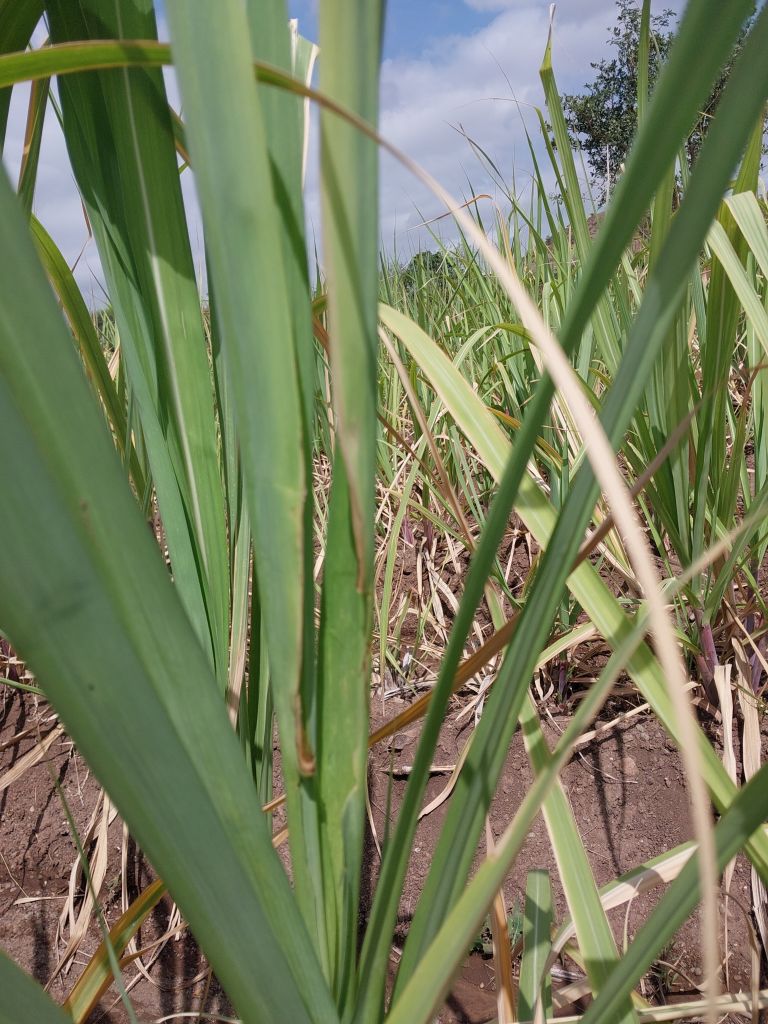
Label: Pokkah Boeng